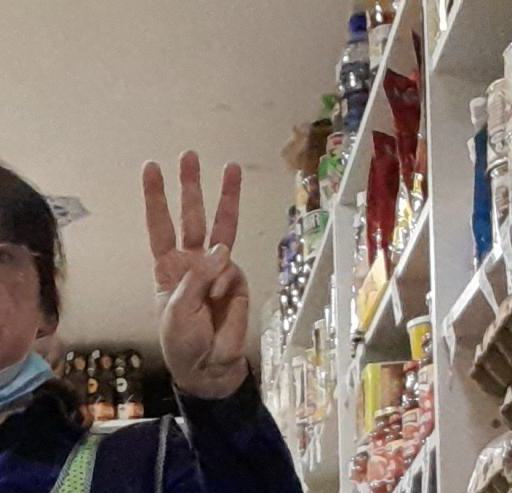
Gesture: three